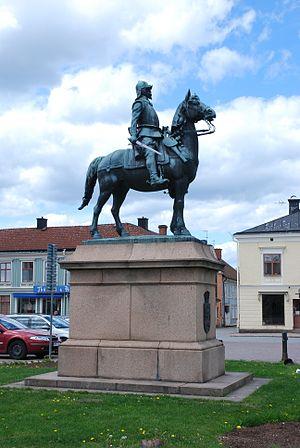
Cet article recense les statues équestres en Suède.